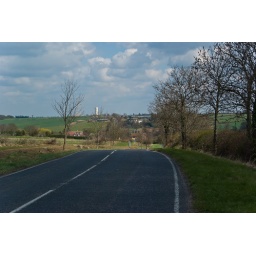
On the approach to Ravensden Crossroads, with the water tower at Wilden in the distance.Ravensden, just north-east of Bedford, UK.